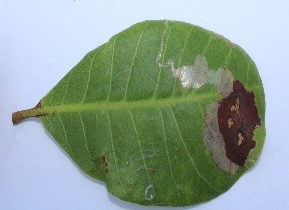
Crop: Cashew
Condition: leaf miner